Splint (laboratory equipment)

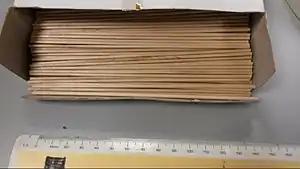
A box of cylindrical splints

A splint (or spill or splinter) is a simple piece of equipment used in scientific laboratories. Splints are typically long, thin strips of wood, about 6 inches (15 cm) long and ¼ inch (6 mm) wide, and are consumable but inexpensive. They are typically used for tasks such as lighting bunsen burners, as the length of the splint allows a flame to be lit without risk to the user's hand, should the burner flare back. Another use for splints are chemical identification of various gases, and splints are also used to teach simple chemical principles in schools and homes.